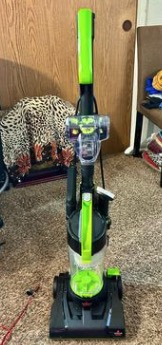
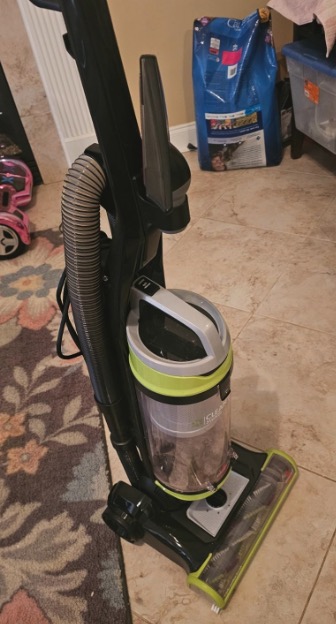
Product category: items_vacuum
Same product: no